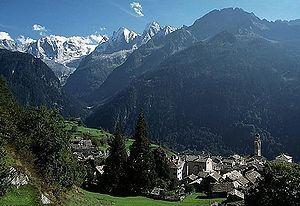
La chaîne de la Bernina est un massif des Alpes orientales centrales et des Alpes rhétiques. Il s'élève entre l'Italie et la Suisse.